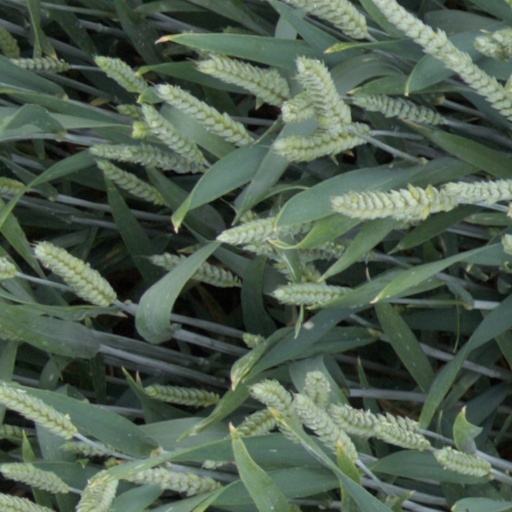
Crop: wheat